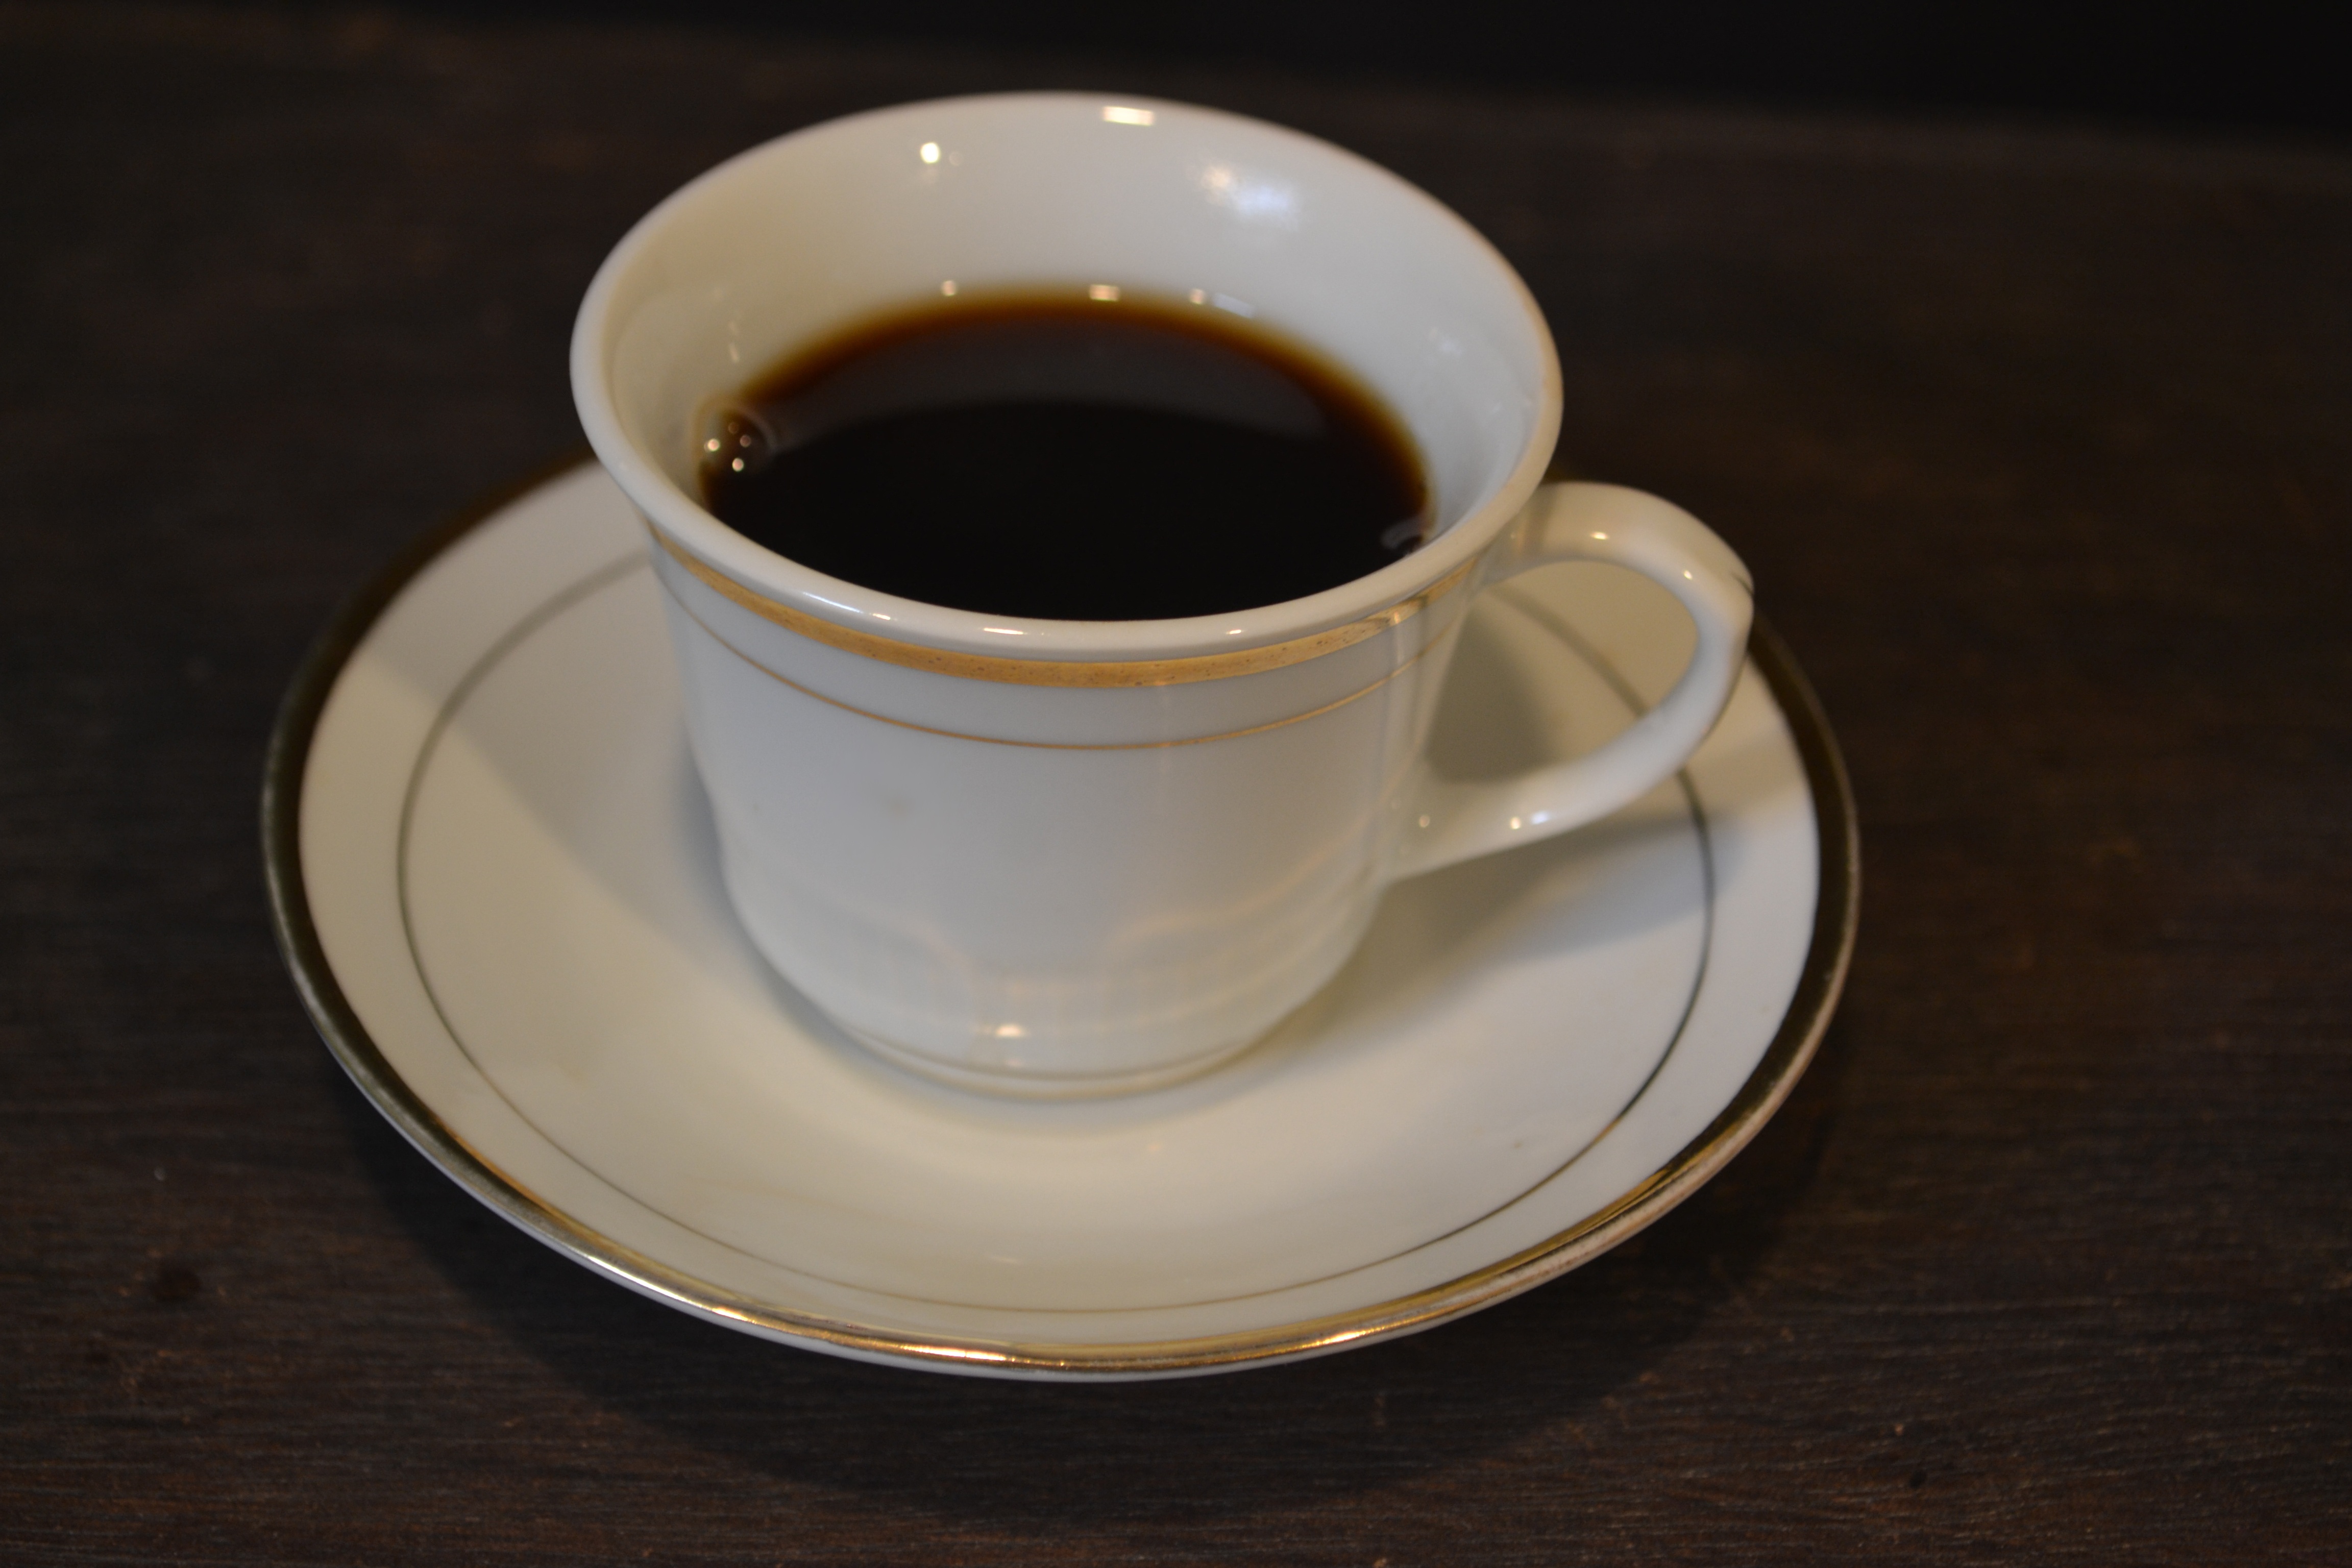
coffee, restaurant, cup, cappuccino, decoration, saucer, drink, breakfast, espresso, mug, coffee cup, cup of coffee, caffeine, porcelain, coffee break, flat white, breakfast table, caf au lait, cup of cafe, caf decorated, pires, porcelain cup, set coffee, caff macchiato, coffee milk, ristretto, caff americano